Stuart Paton

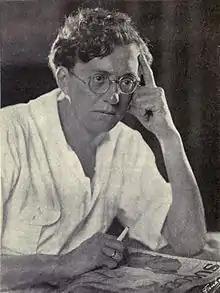
Stuart Paton in 1921.

Stuart Paton (23 July 1883 – 16 December 1944) was a British director, screenwriter and actor of the silent era. Paton mostly worked with Universal, and is accredited with directing 67 films between 1915 and 1938. He also wrote for 24 films between 1914 and 1927.